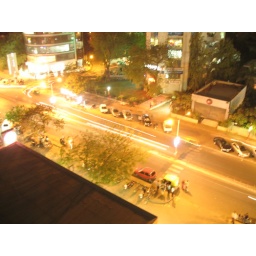
This pics are taken form my office window located near Associate Petrol Pump